Bahut Hua Samman

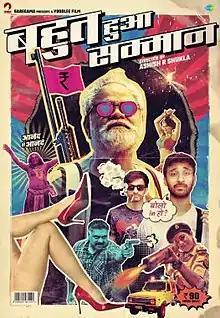
Release Poster

Bahut Hua Samman is a 2020 Indian Hindi-language comedy thriller film directed by Ashish R. Shukla. It was produced and bankrolled by Yoodlee films, the film division of Saregama. The film stars Raghav Juyal, Abhishek Chauhan, Sanjay Mishra, Ram Kapoor, Nidhi Singh, Namit Das and Flora Saini. It premiered on Disney+ Hotstar on 2 October 2020 and received positive reviews.